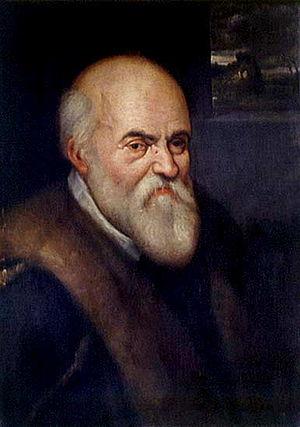
Ulisse Aldrovandi, né le 11 septembre 1522 à Bologne et mort le 4 mai 1605 dans cette même ville, est un scientifique italien de la Renaissance.